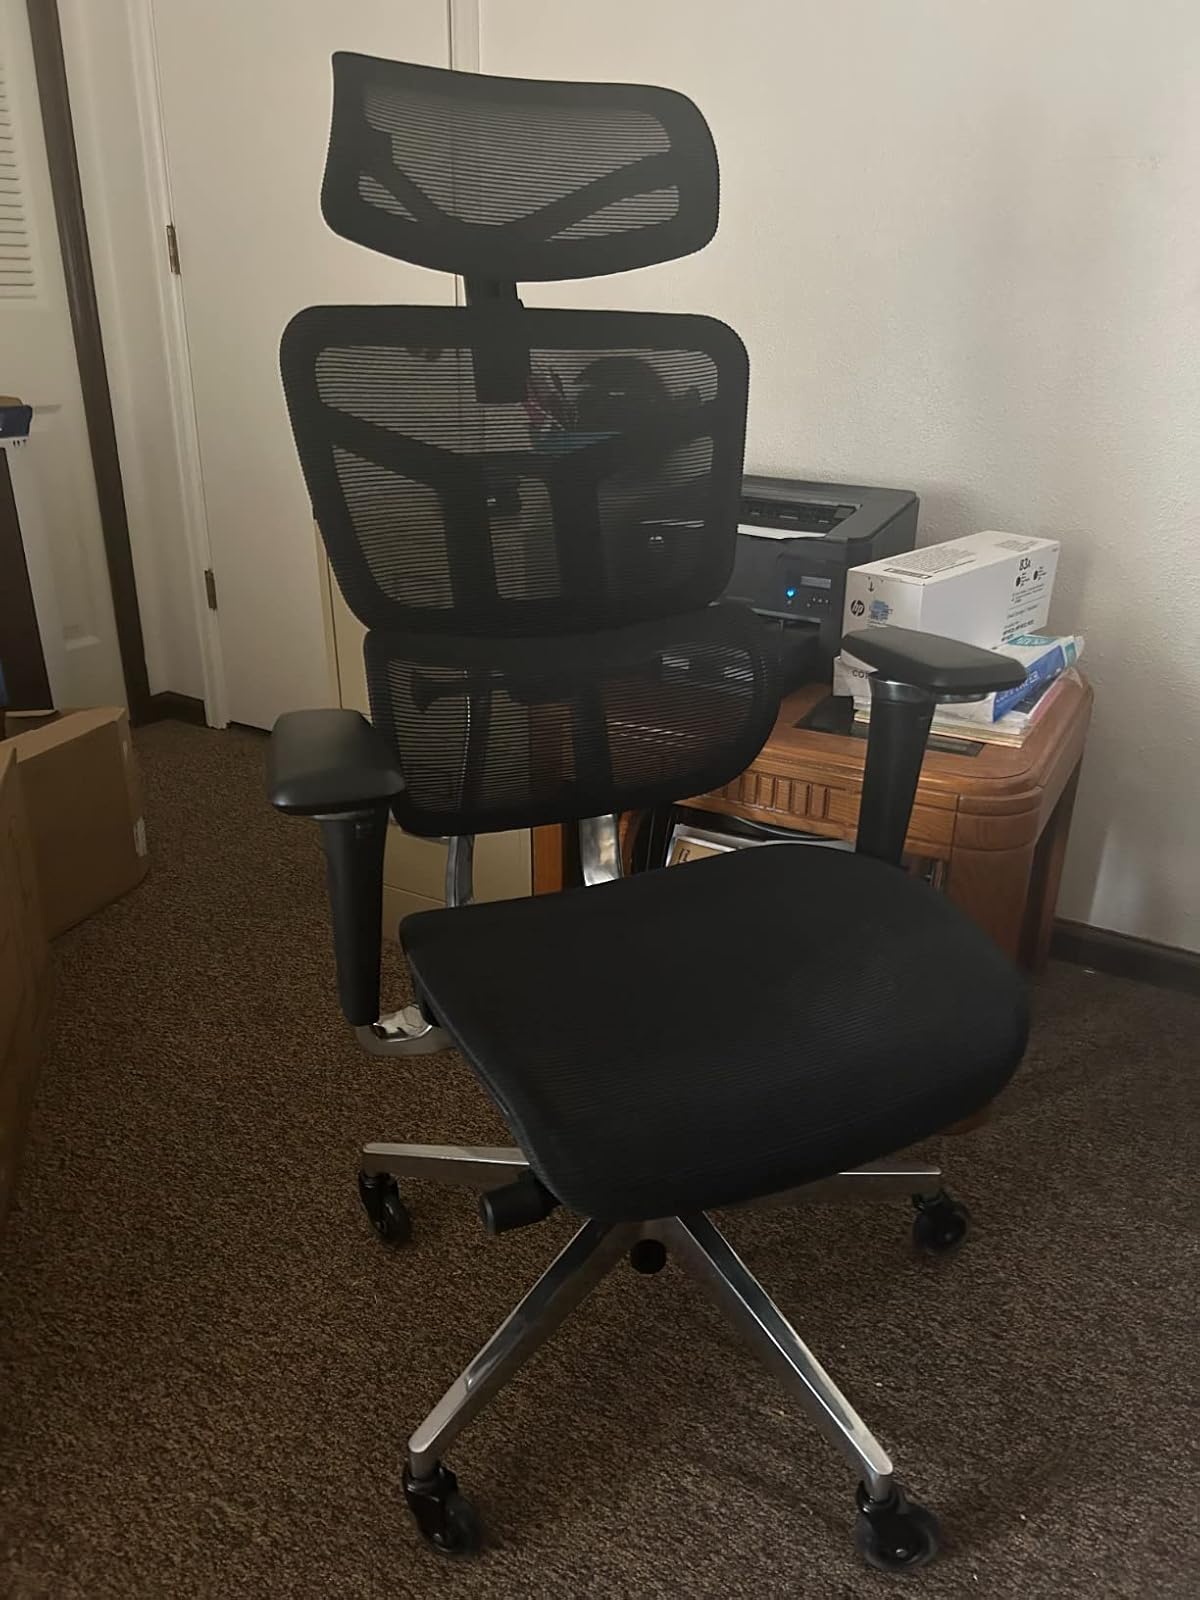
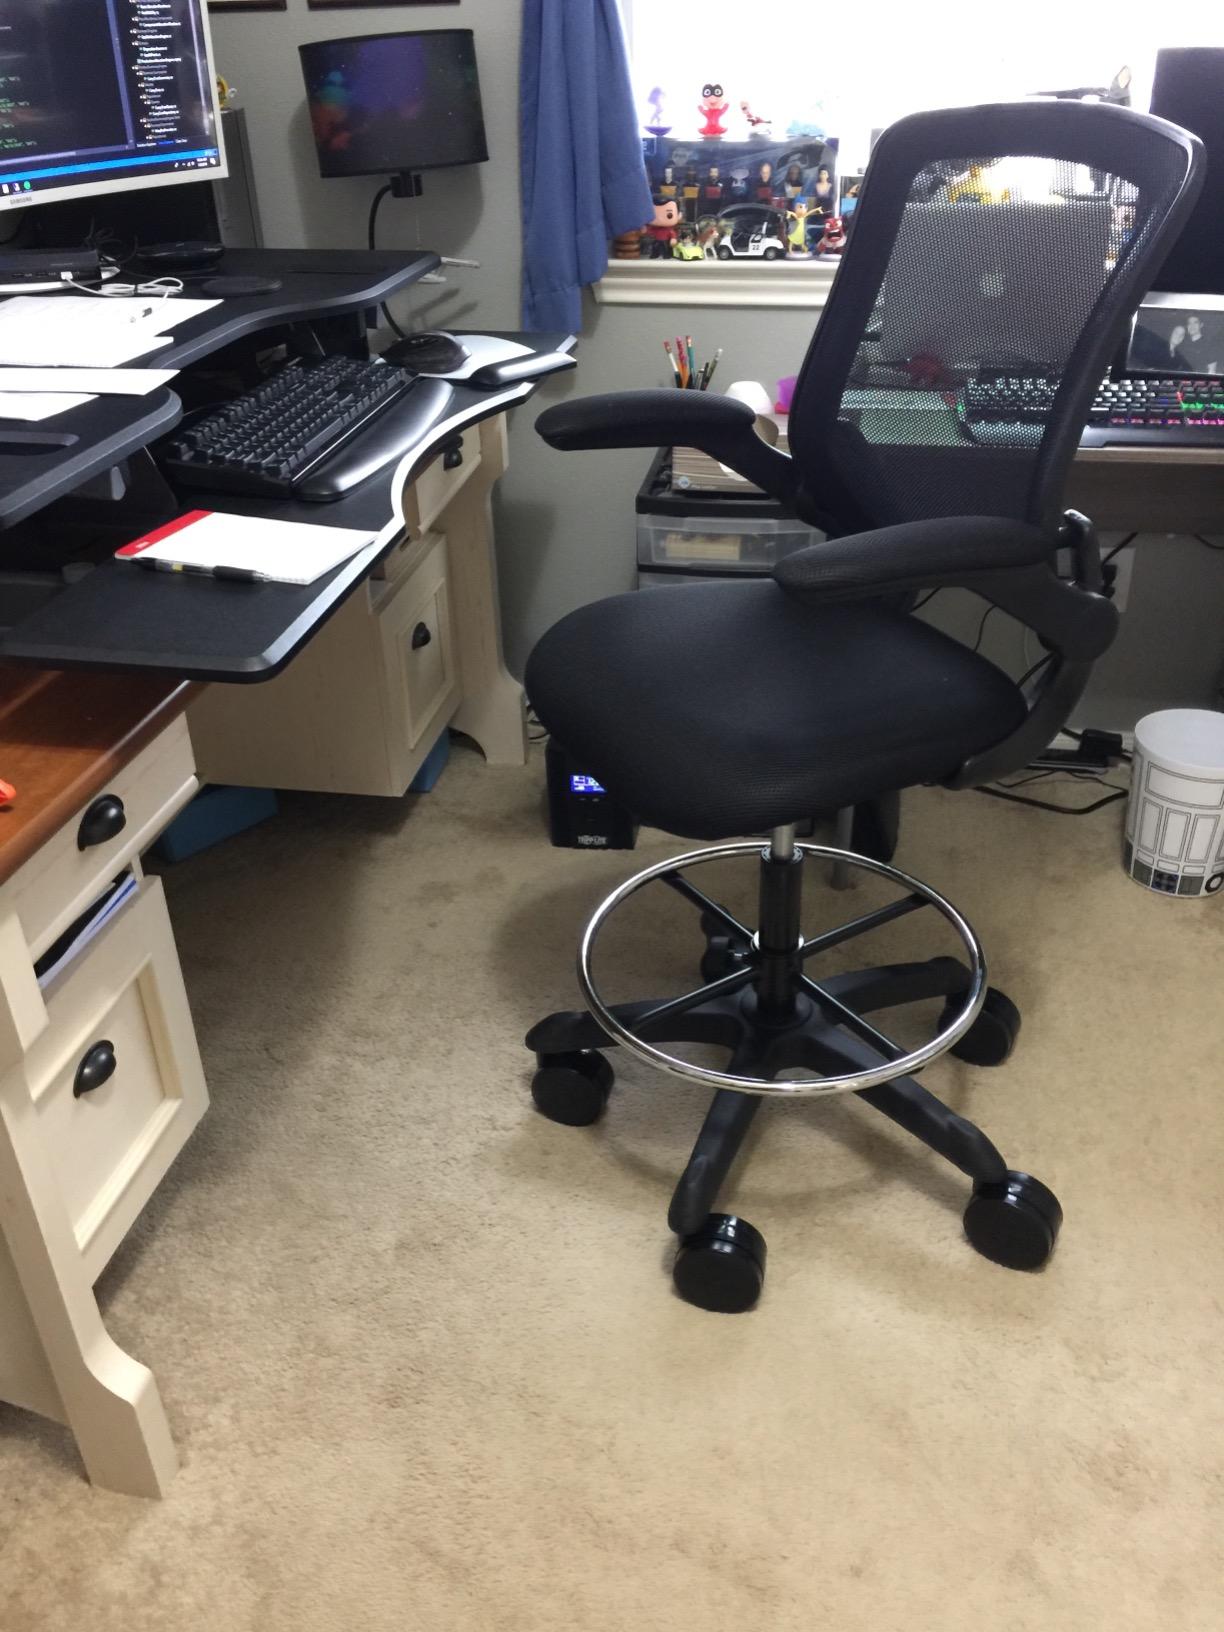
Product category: items_chair
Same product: no